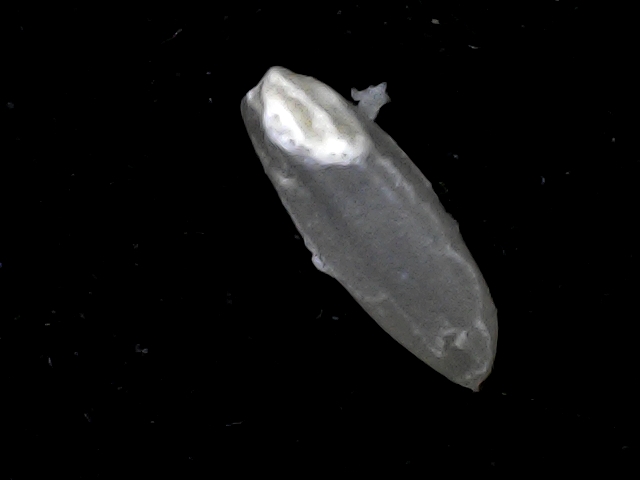
Rice variety: BD39